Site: saxony
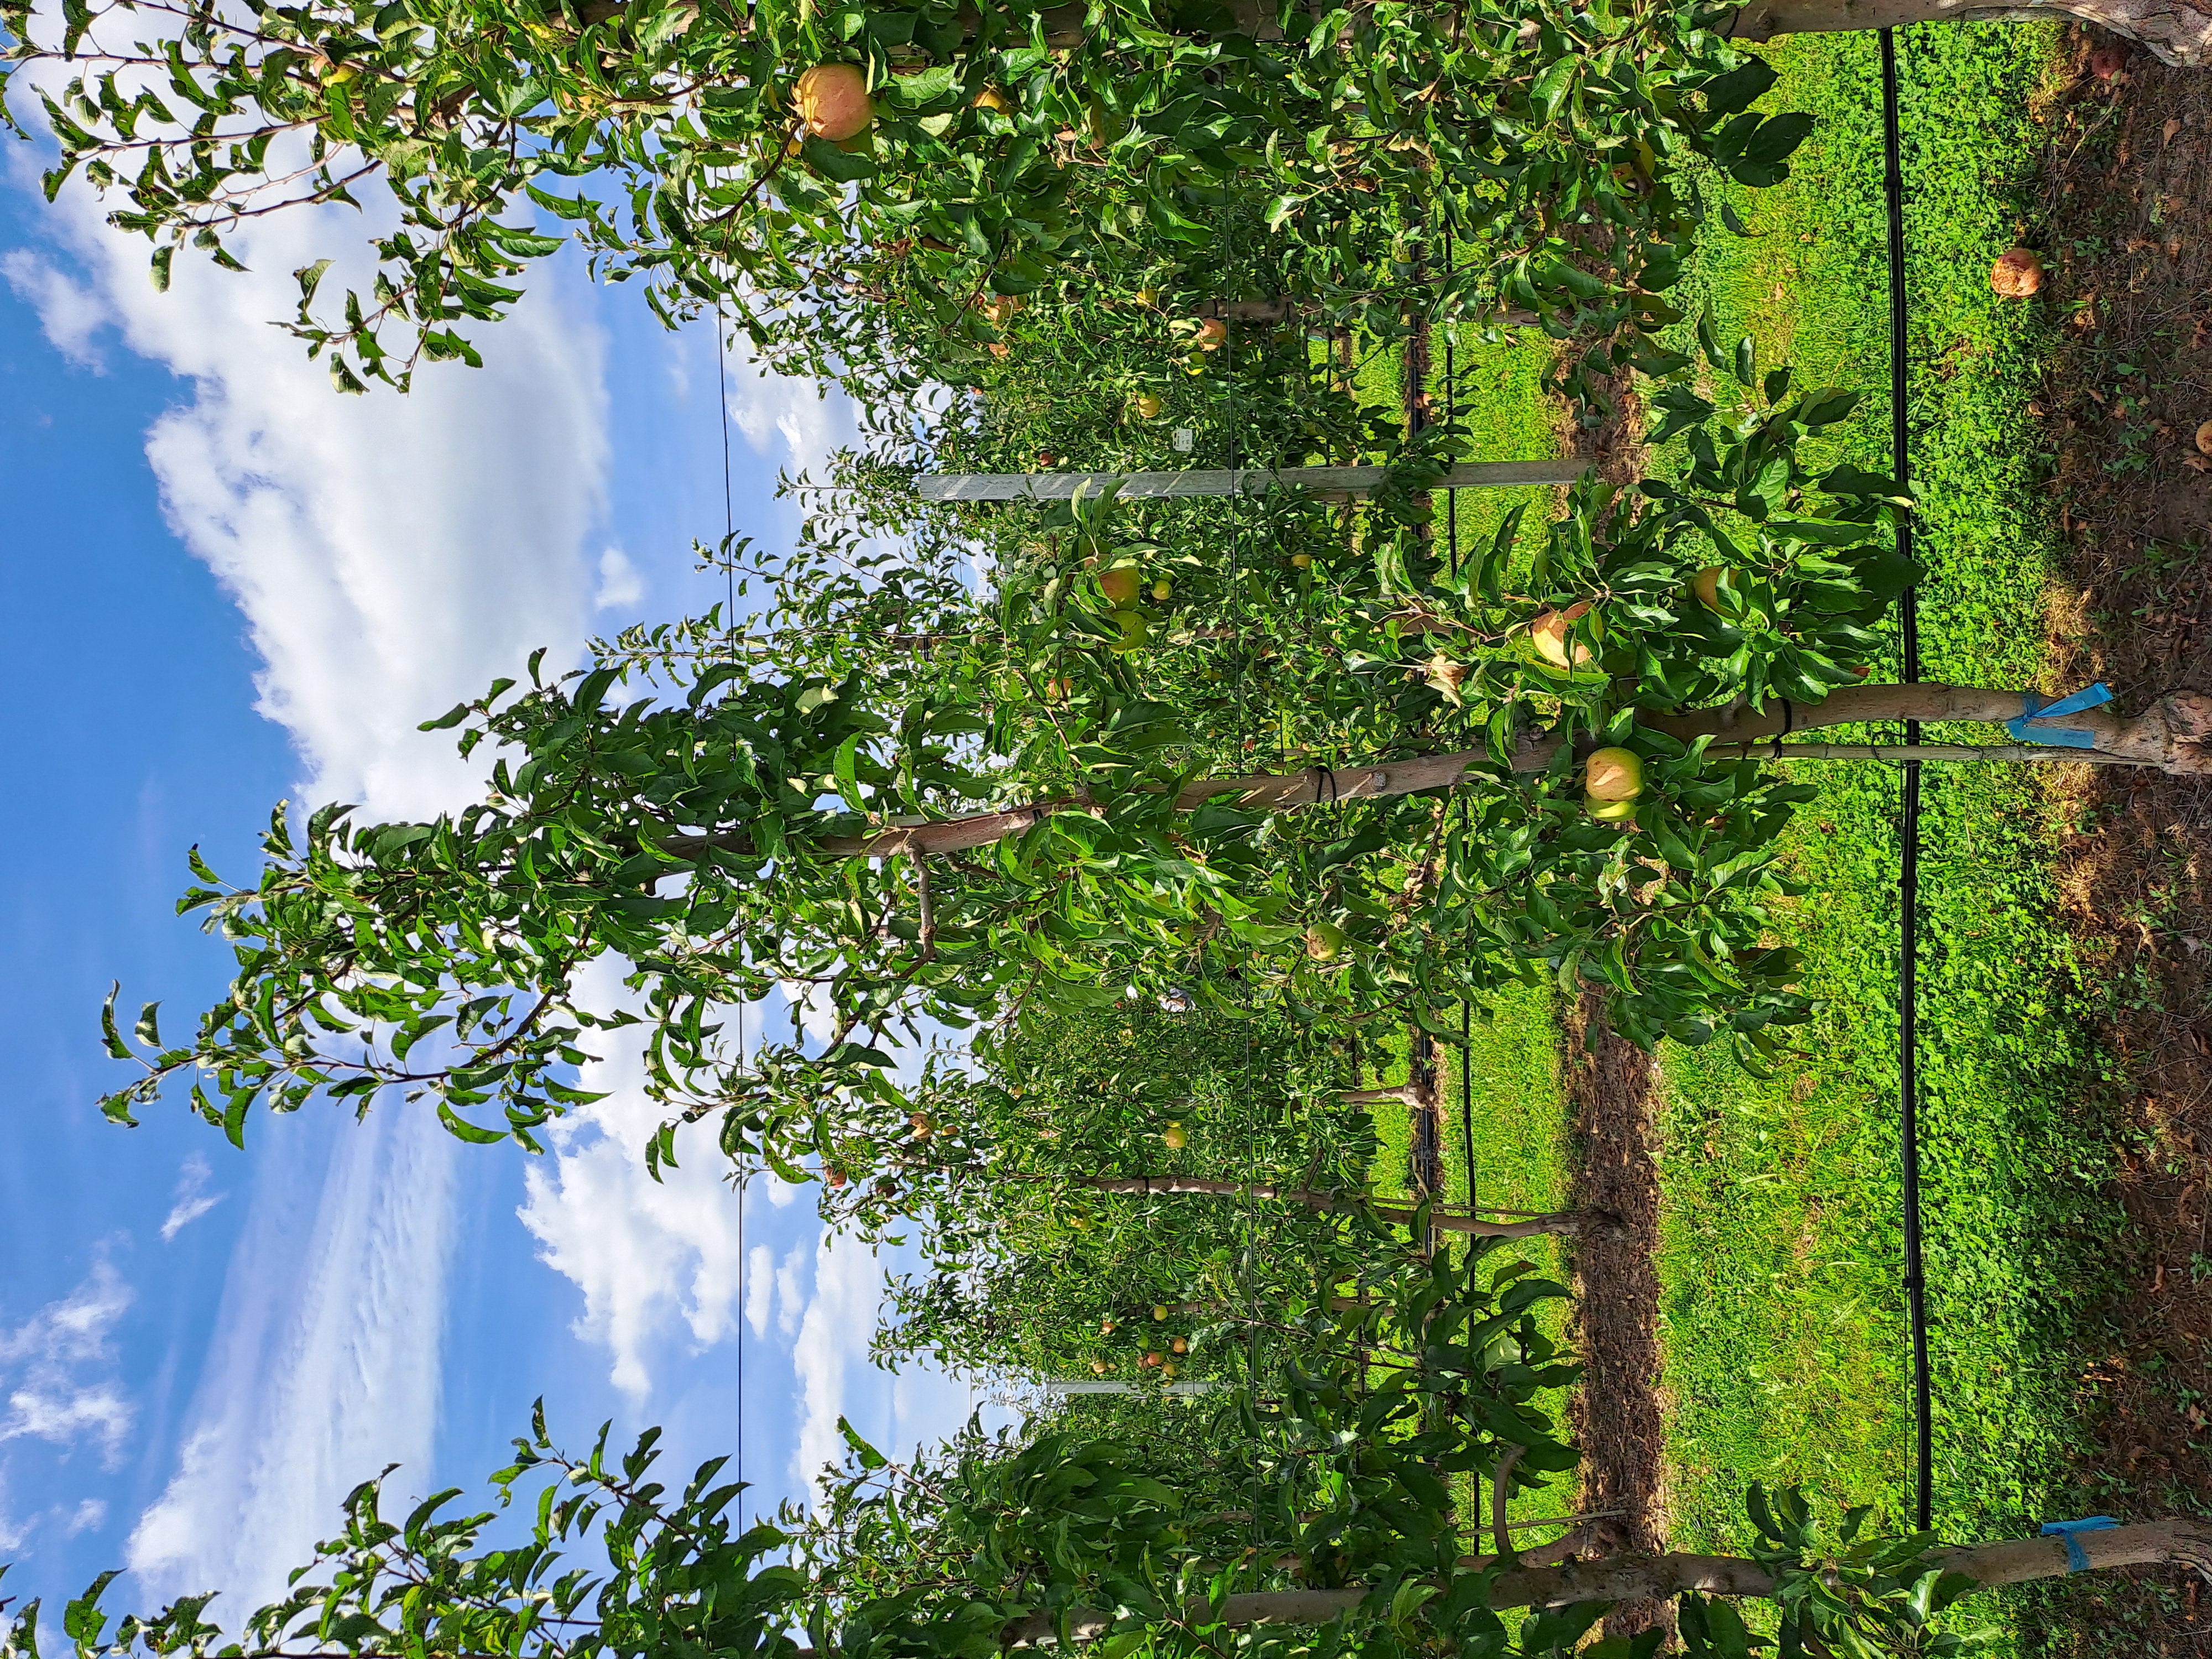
Growth stage (BBCH 85): Maturity of fruit and seed